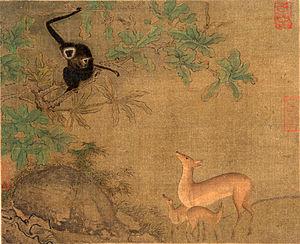
Le mandarin, comme de nombreuses langues sinitiques, présente un grand nombre de syllabes et mots homophones, ce qui est dû à son inventaire phonétique limité. Toutes les langues présentent des homophones, mais ceux-ci sont particulièrement nombreux en chinois. Le dictionnaire « Cihai » liste pas moins de 149 caractères présentant la prononciation « yì ». De nombreux chinois prennent grand plaisir à user d'homophones dans leur discours pour faire des calembours, ce qui en fait un trait important de la culture chinoise. En chinois, les homophones sont utilisés à diverses fins, de la rhétorique et la poésie jusqu'à la publicité et l'humour, ainsi qu'à l'occasion de translittération de noms de produits étrangers.